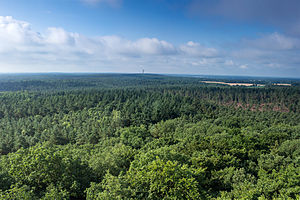
Naturparker i Tyskland / Naturparker
Naturparker i Tyskland er en liste over de 104 naturparker der er er oprettet i henhold til § 27 i Bundesnaturschutzgesetz. De omfatter omkring 25% af Tysklands areal.